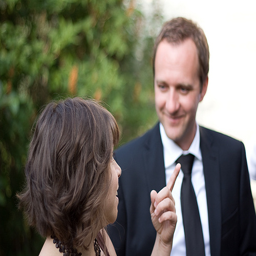
there is a woman and a man talking to each other
Woman pointing up at the sky while talking with a man.
A woman that is standing next to a main.
A woman pointing her finger talking to a man
A man in a business suit smiles at a woman.